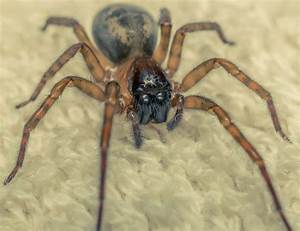
Label: spider